Tai Wai

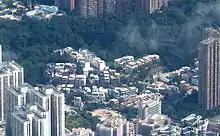
Aerial view of Ha Keng Hau.

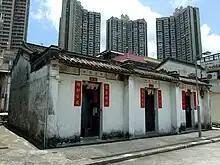
Yeung, Law, and So Ancestral Halls in Hin Tin. The towers in the background are part of Hin Keng Estate.

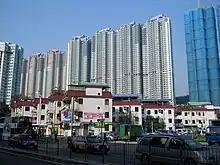
Three-storey village houses of Tin Sam Village, with the towers of Festival City in the background.

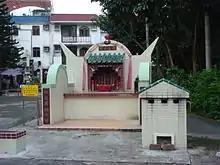
Shrine in Tin Sam Village.

A number of villages exist in Tai Wai and most of them are surrounded by the towers of housing estates. Traditional village layout and some historic buildings can still be found.